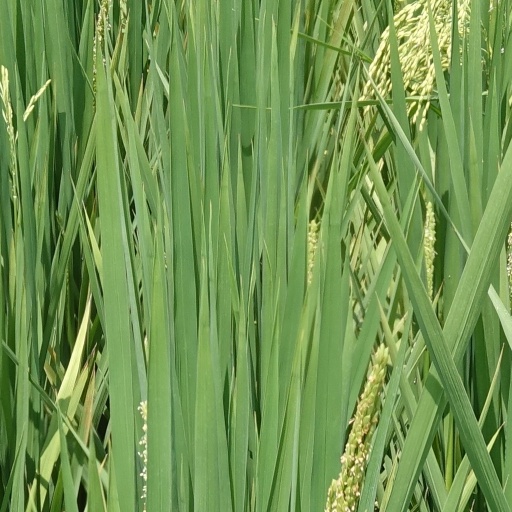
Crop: rice